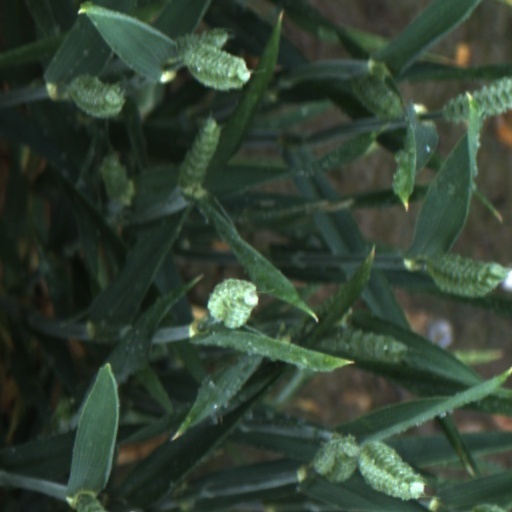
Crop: wheat